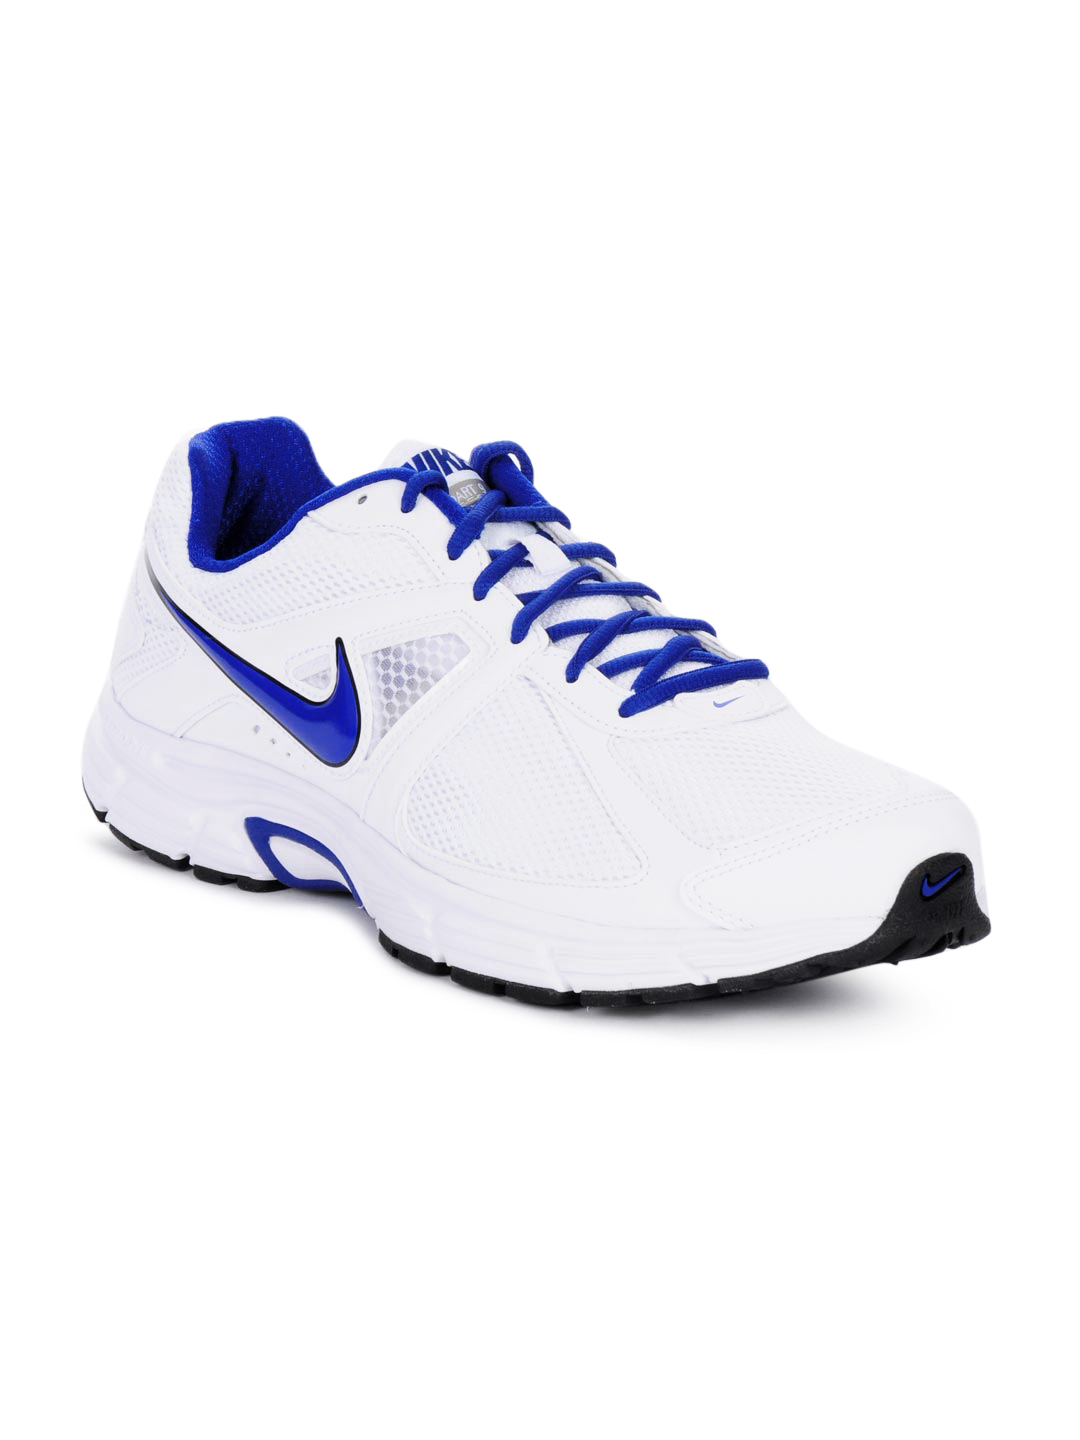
Nike Men Dart 9 MSL White Sports Shoes
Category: Footwear / Shoes / Sports Shoes
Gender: Men
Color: White
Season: Summer 2012
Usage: Sports